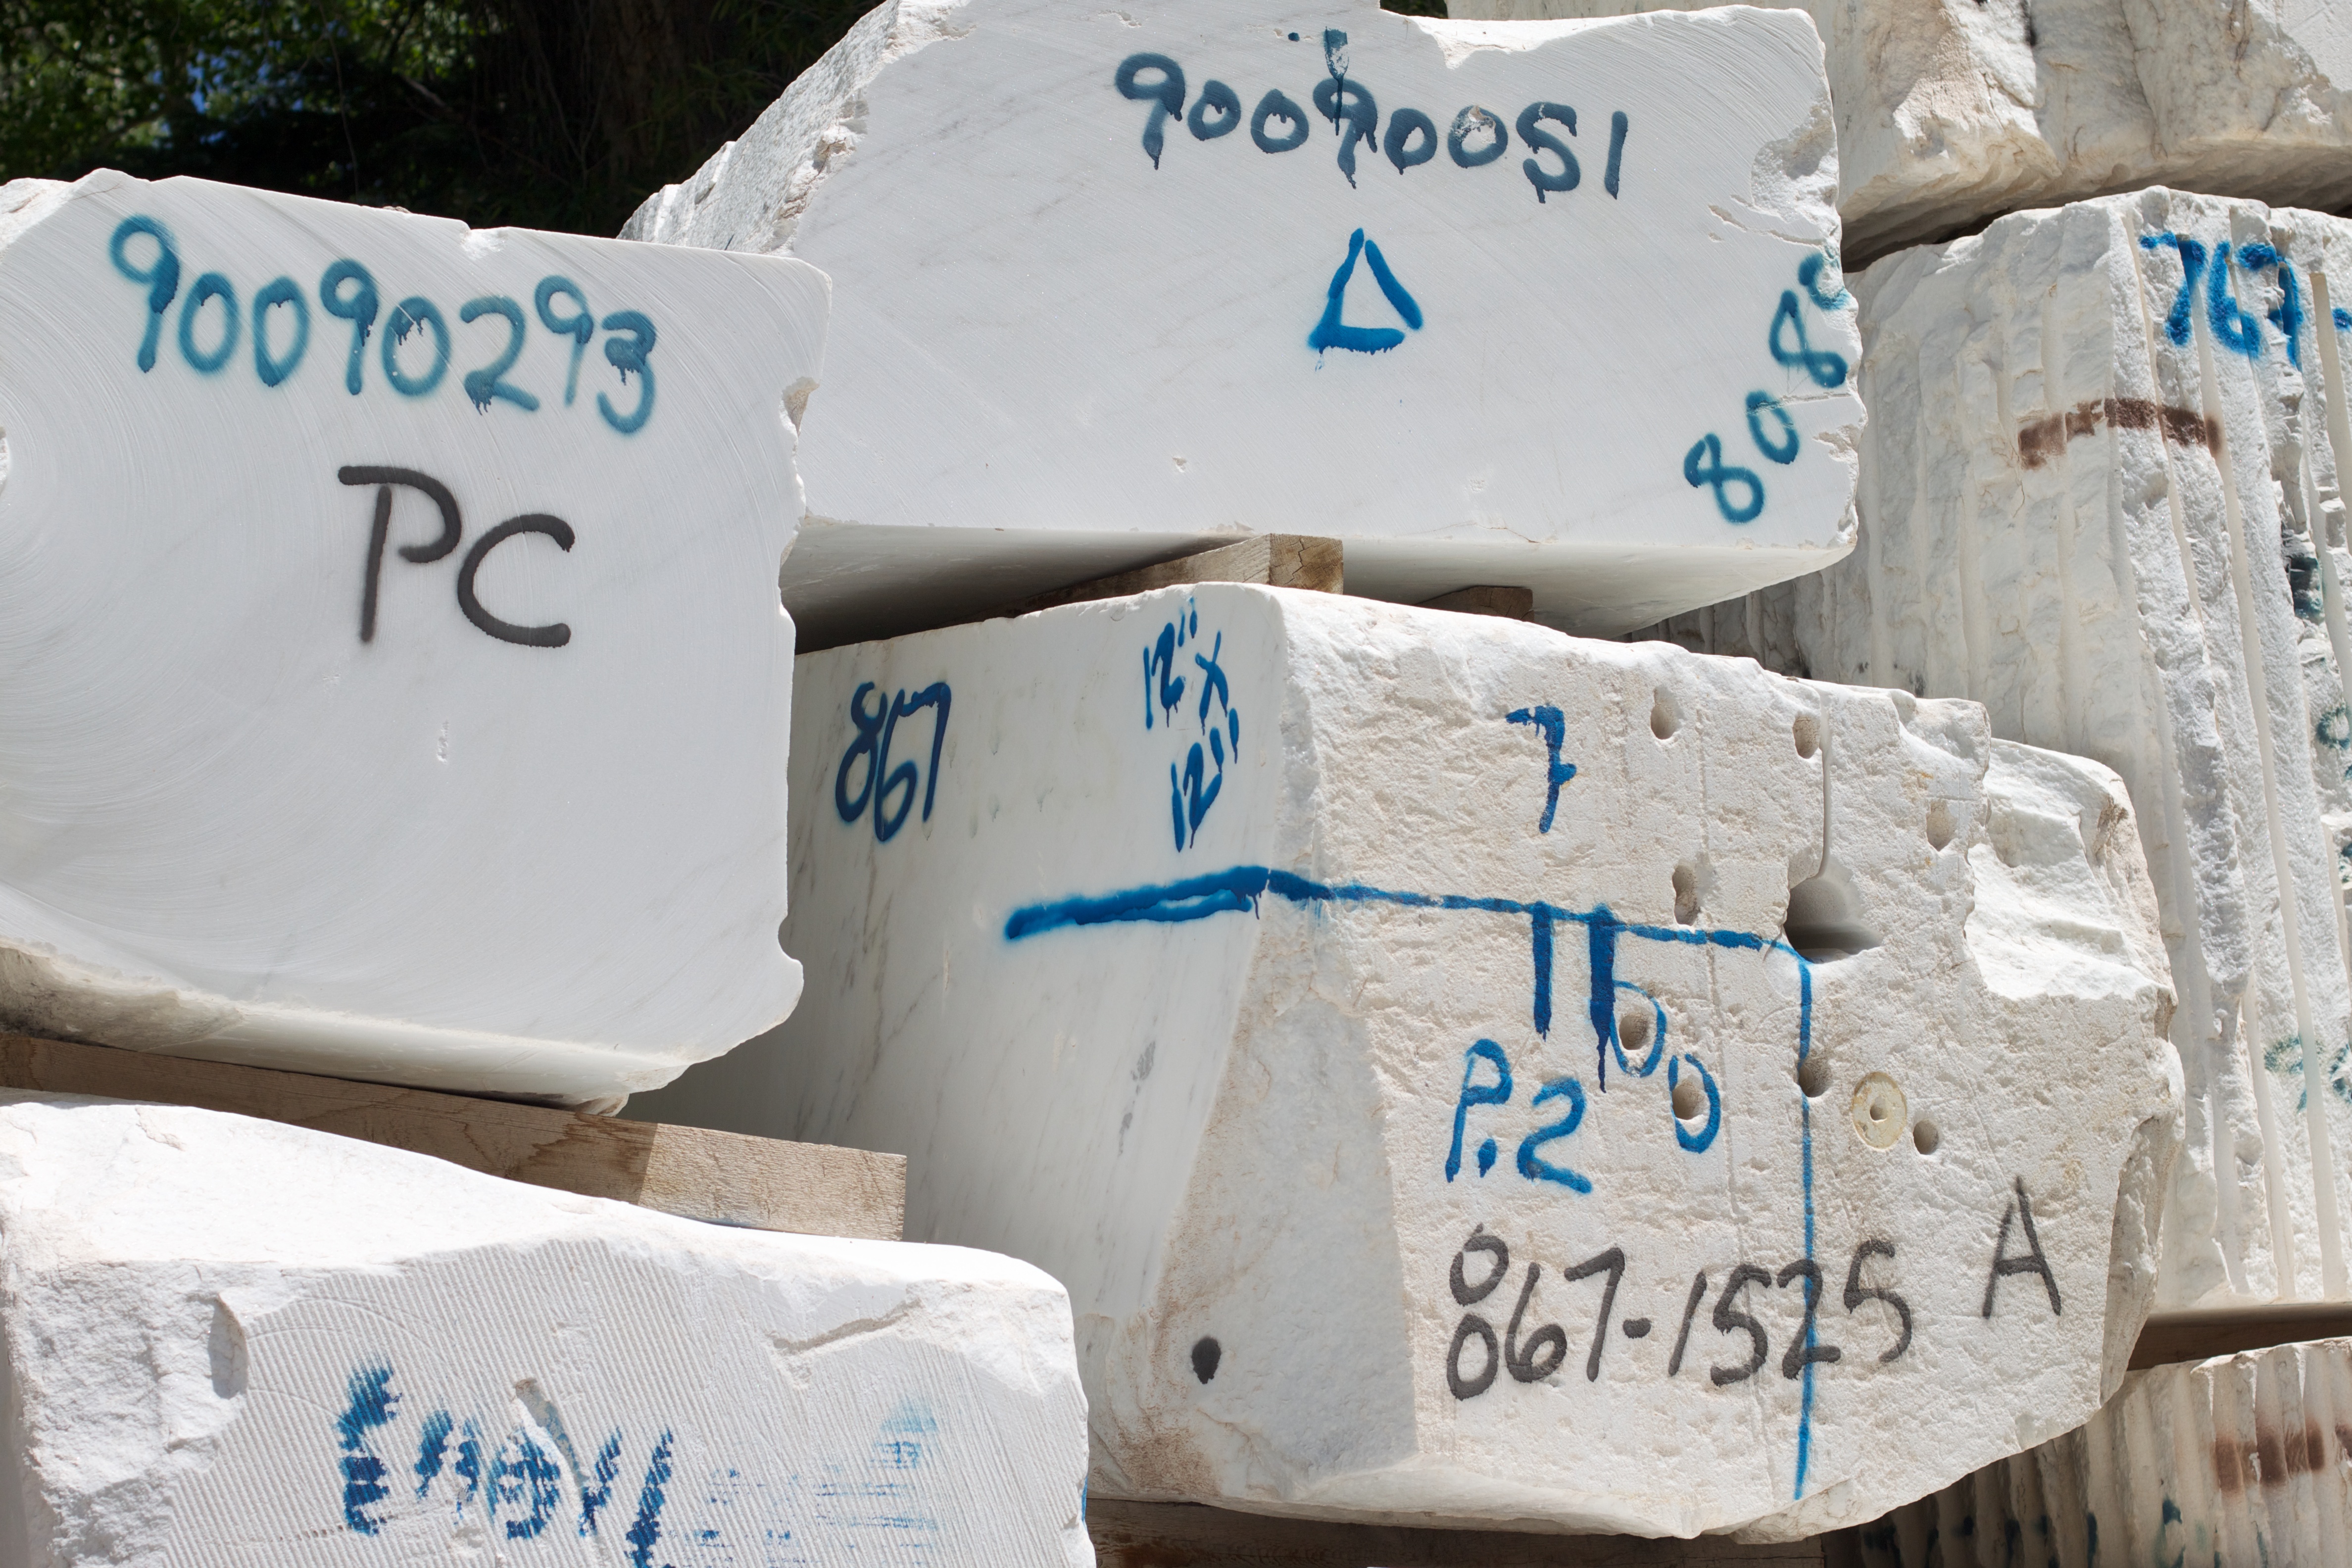
blue, colorado, waste, ds106, odyssey, dailyshoot